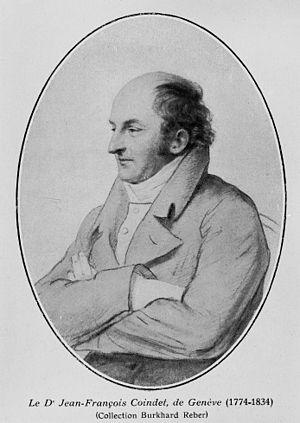
Jean-François Coindet est un médecin et chercheur suisse. Il a introduit l'iode comme traitement du goitre.